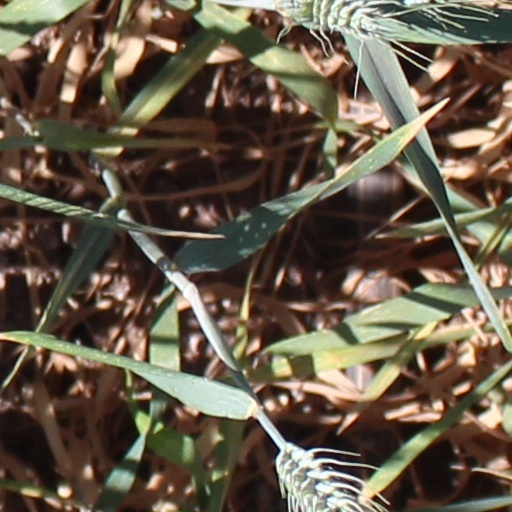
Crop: wheat